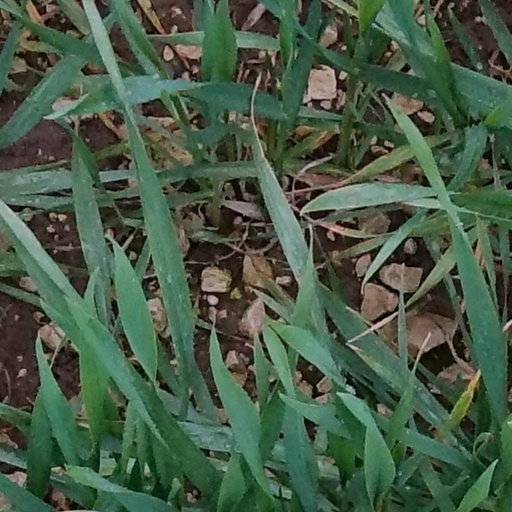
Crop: wheat